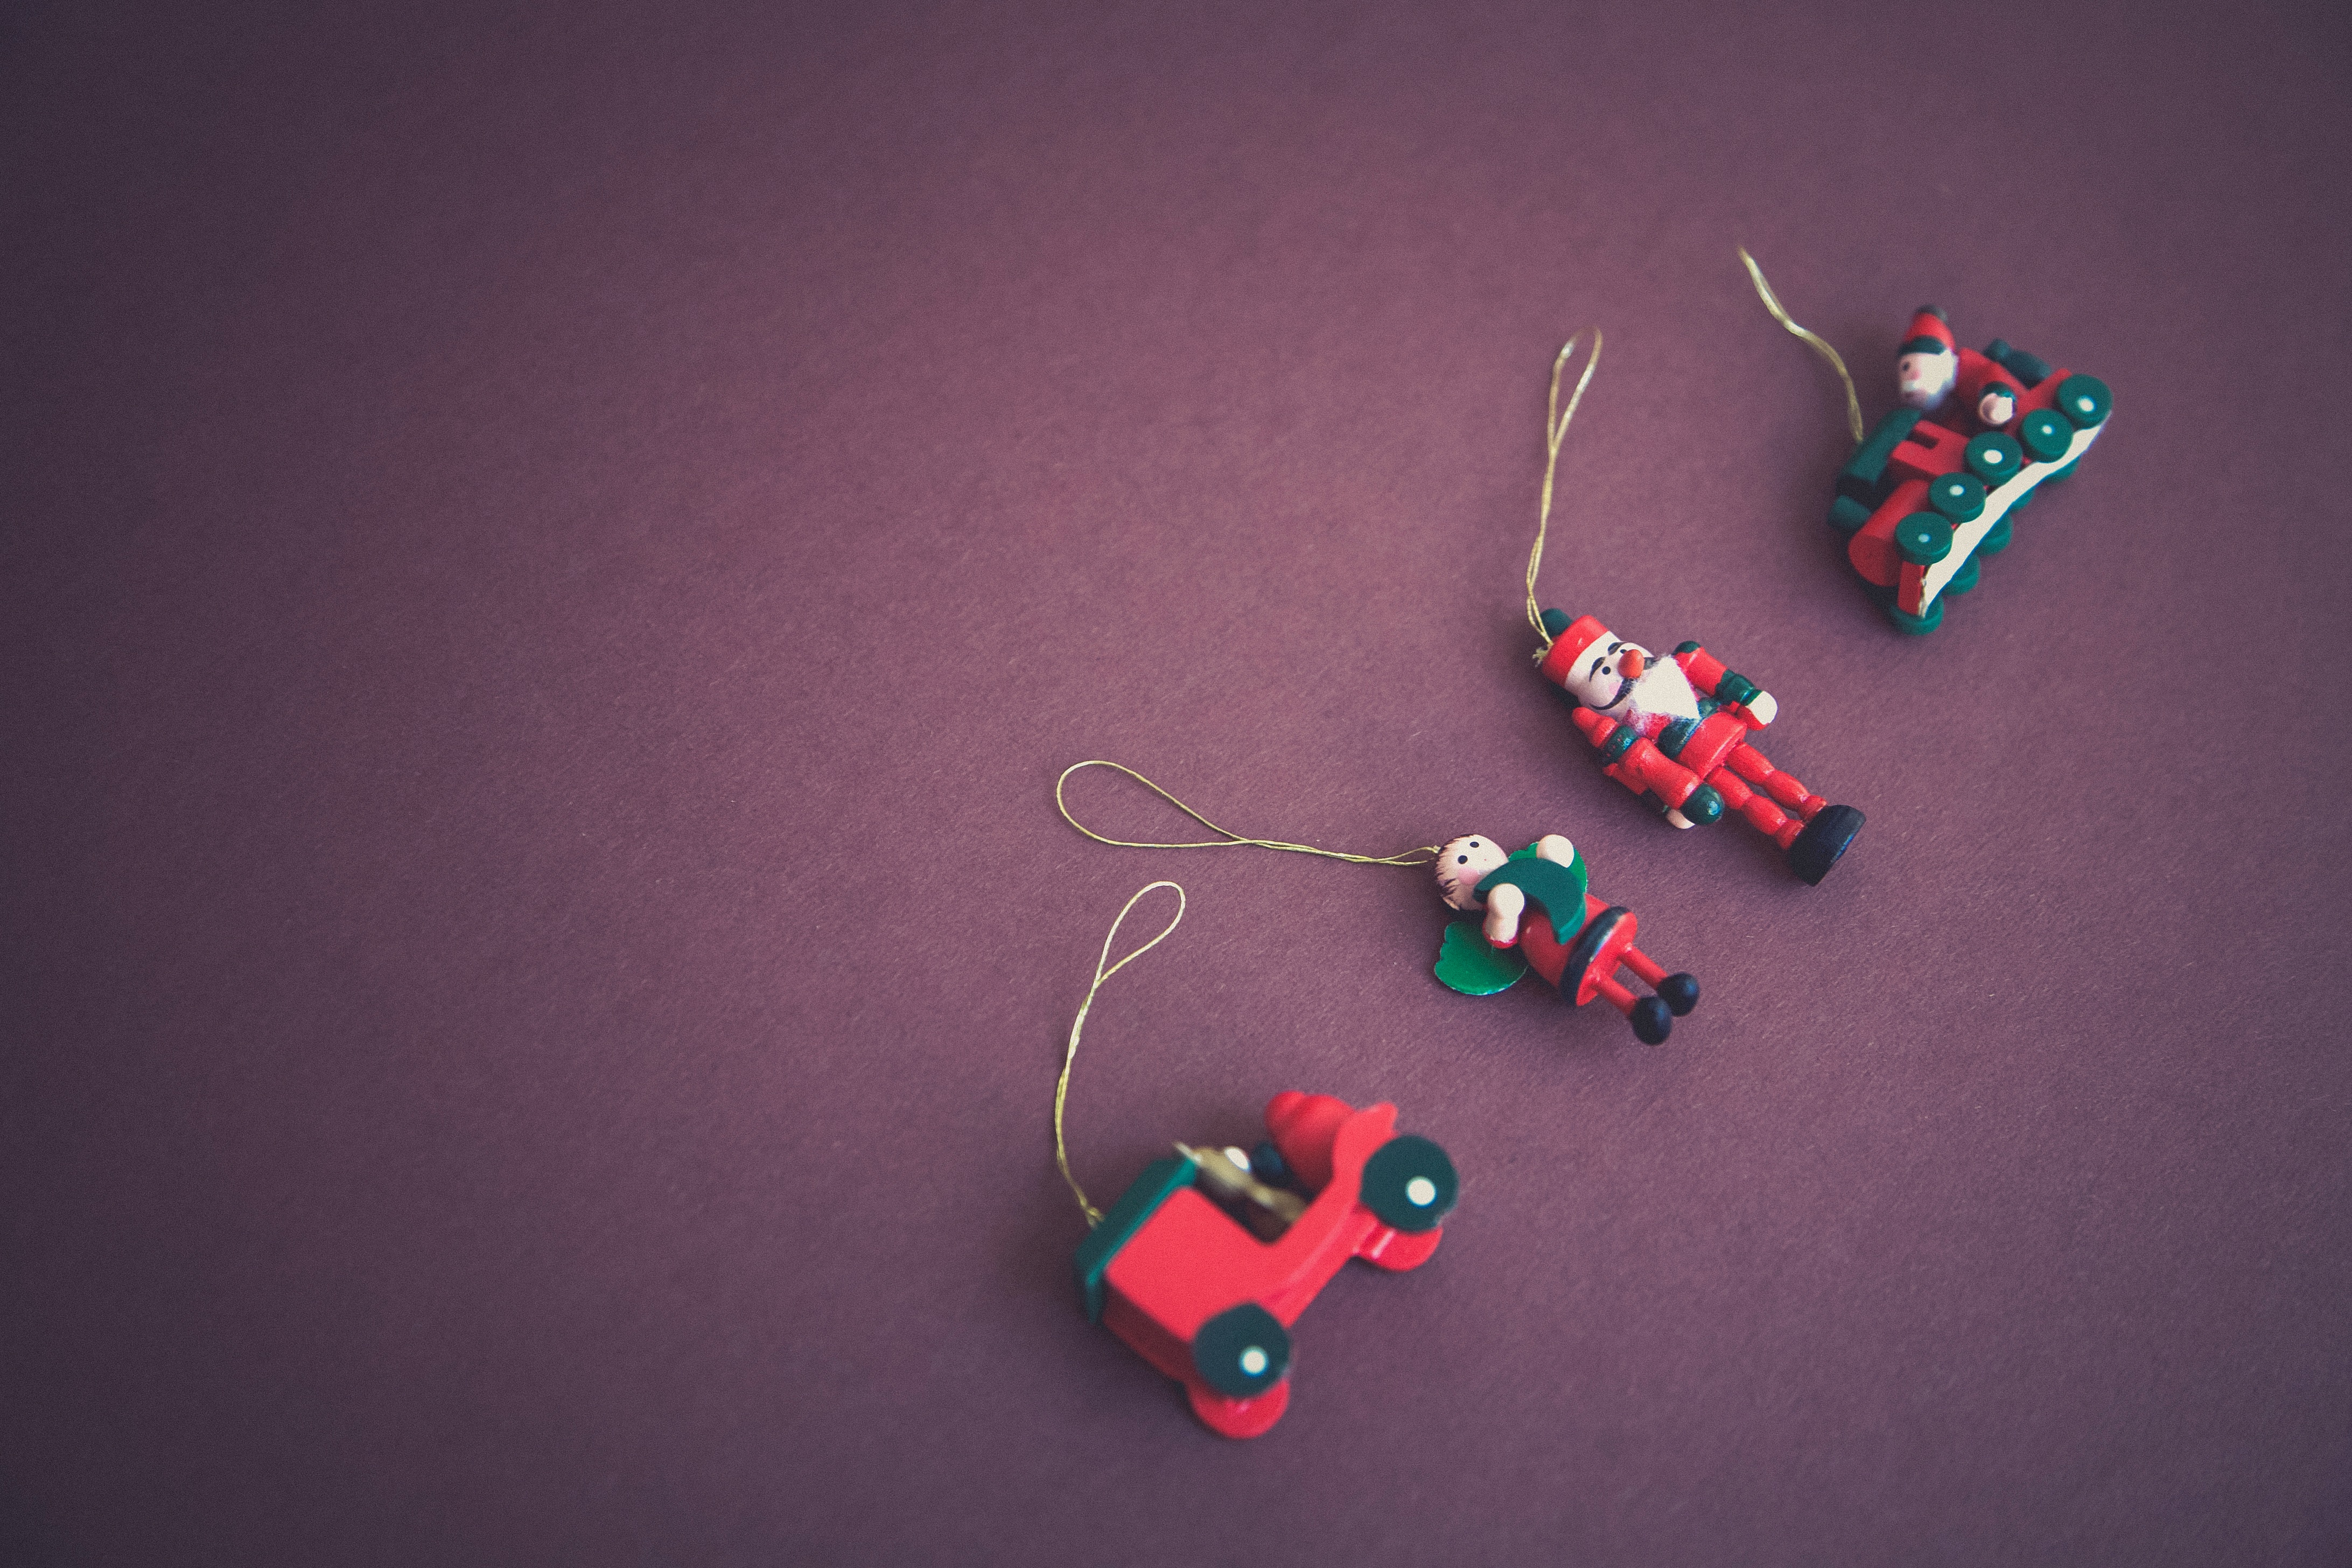
hand, finger, green, red, color, pink, bead, necklace, jewellery, art, earrings, organ, macro photography, fashion accessory